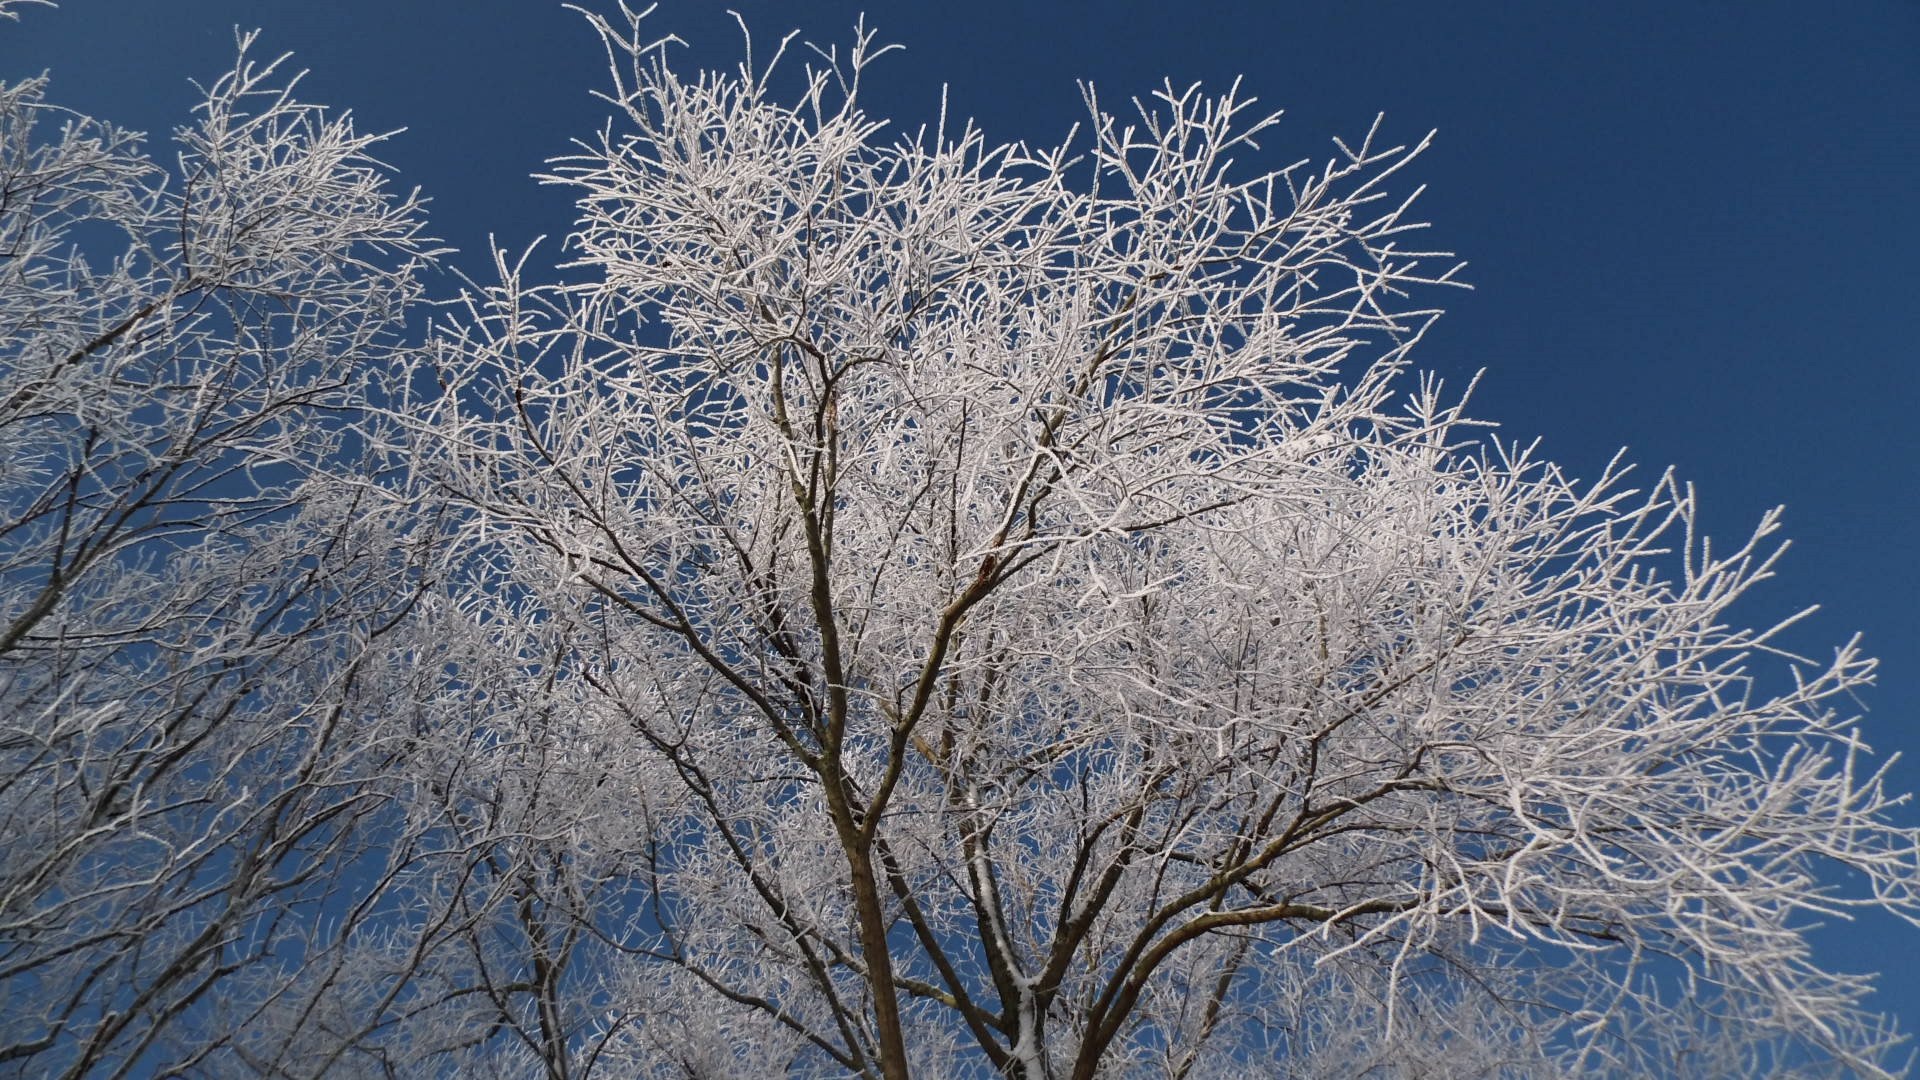
landscape, tree, nature, branch, snow, cold, winter, plant, sky, white, sunlight, flower, frost, ice, weather, snowy, season, twig, wintry, freezing, woody plant